Uroscopy

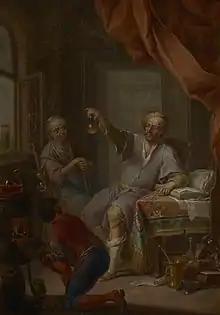
"The Medical Alchemist" vt. "The Uroscopy" by Franz Christoph Janneck (1703–1761), (Science History Institute)

Practitioners of uroscopy are referred to as uroscopists. In the era in which uroscopy was a popular way of thinking, one of the major benefits was the lack of surgical operations, lending itself to the most conservative of adherents to the Hippocratic Oath.